Ludwig Hussak

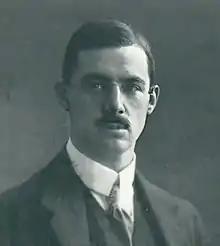
Portrait of Ludwig Hussak

Ludwig "Luigi" Hussak (31 July 1883 – 5 July 1965) was an Austrian amateur Association football player.